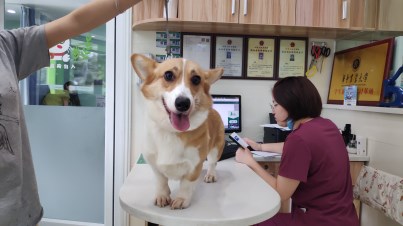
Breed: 2909-n000116-Cardigan